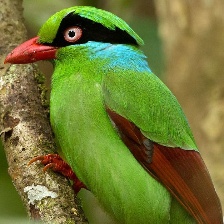
Species: GREEN MAGPIE
Scientific name: CISSA CHINENSIS
ImageNet parent category: magpie